The Human Centipede 3 (Final Sequence)

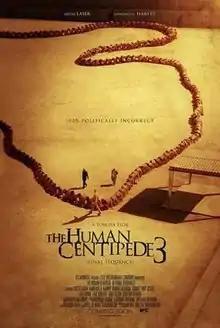
Theatrical release poster

The Human Centipede 3 (Final Sequence) is a 2015 black comedy body horror film written and directed by Tom Six and starring Dieter Laser and Laurence R. Harvey, the leading actors from the first two films in new roles, Robert LaSardo, Tommy "Tiny" Lister, Jay Tavare, Eric Roberts, Bree Olson, Clayton Rohner, and Bill Hutchens as well as a cameo by Six. The film tells the story of a psychopathic prison warden and his accountant who create their own "human centipede" from the inmates. It is the conclusion to Six's "The Human Centipede" trilogy.